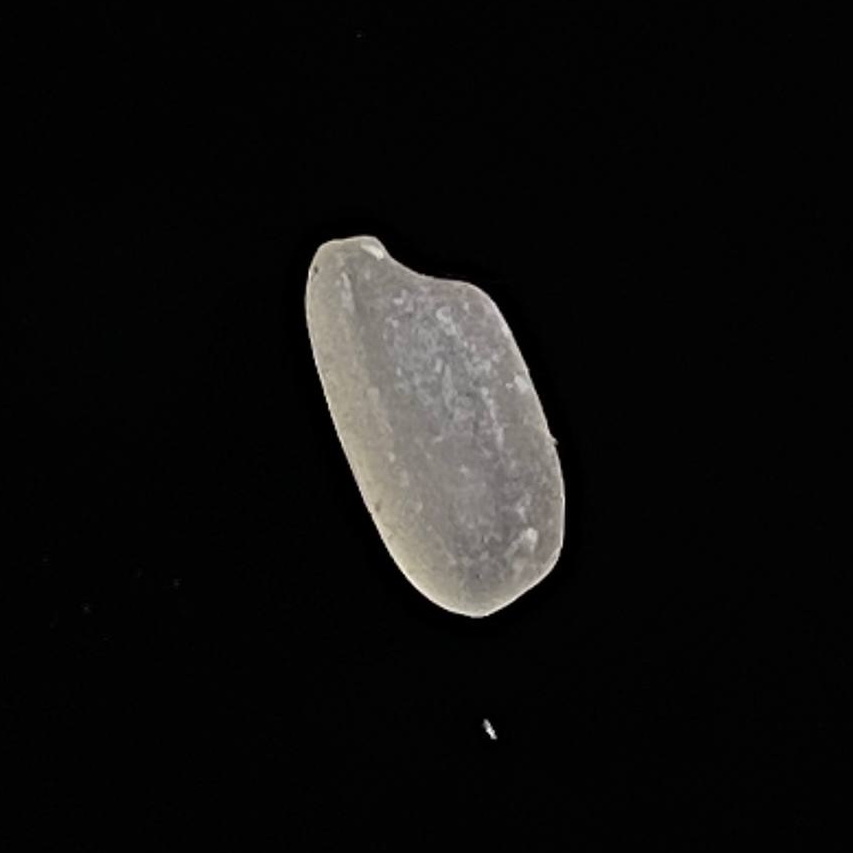
Rice variety: Gutisharna